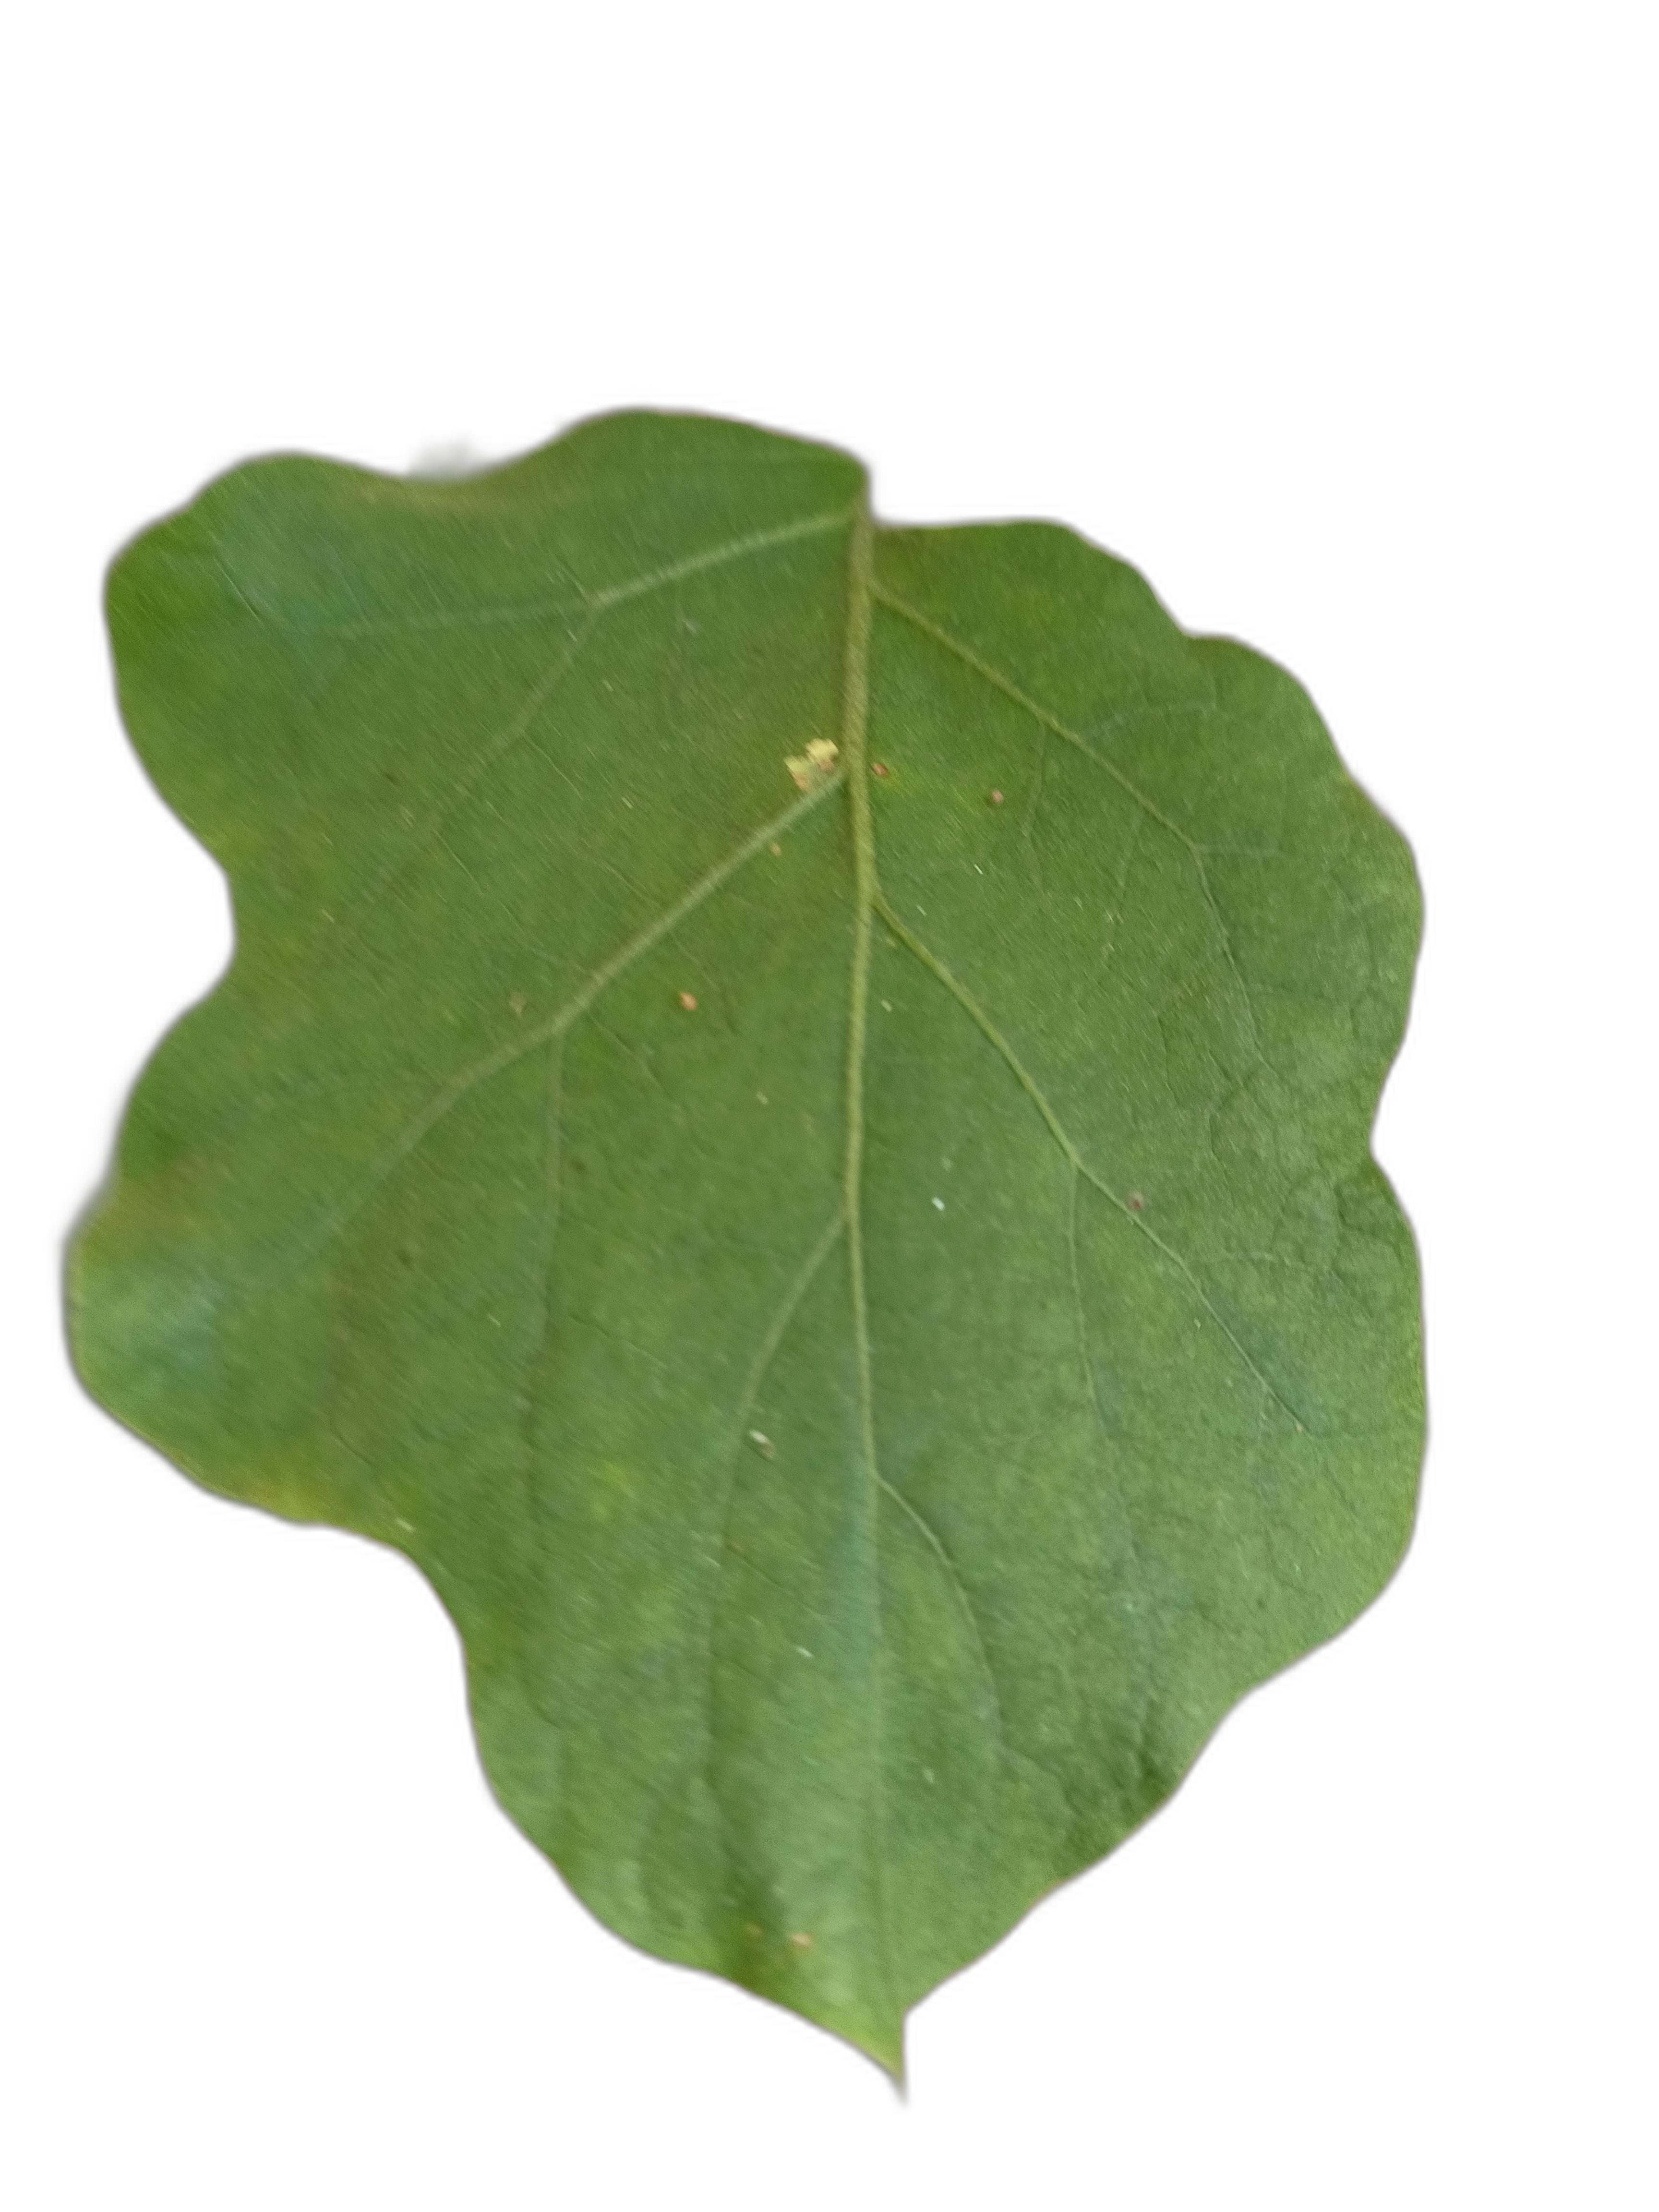
Label: Healthy Leaf